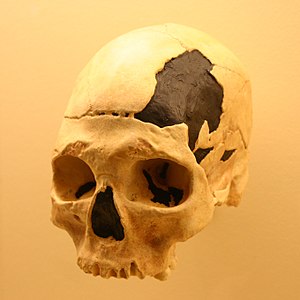
Neandertaler / Kendte hybrider
Kranium fra Peştera cu Oase i Rumænien.
Neandertalere var fortidsmennesker, hvis spor er fundet i Europa og Asien. De opfattes enten som en egen art, Homo neanderthalensis, eller som en underart af Homo sapiens: Homo sapiens neanderthalensis, og er sandsynligvis udviklet fra arkaisk Homo sapiens, også kendt som Homo heidelbergensis.